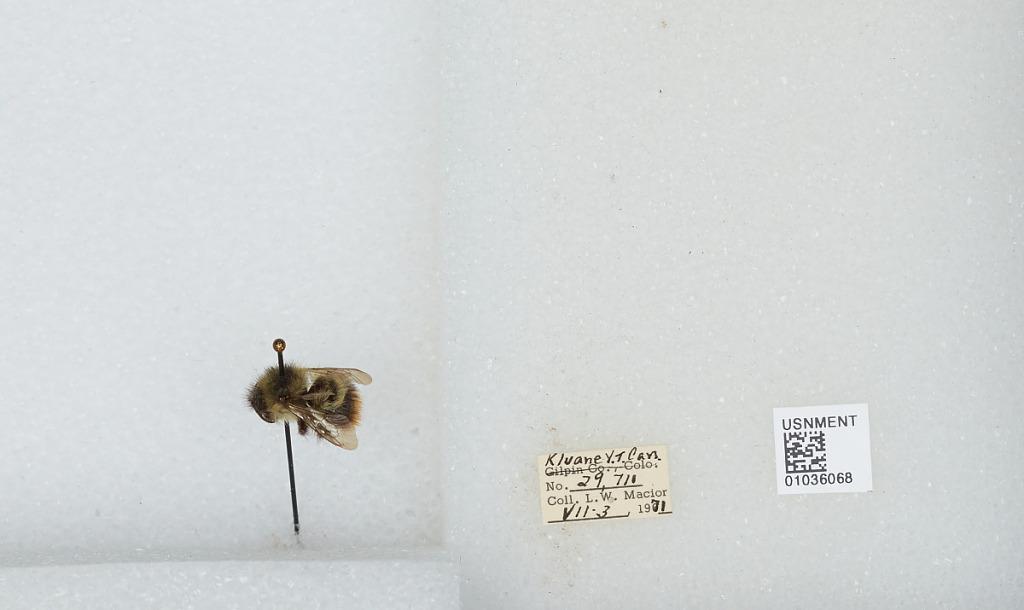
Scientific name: Bombus (Pyrobombus) mixtus Cresson
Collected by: L. Macior
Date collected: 1971-7-3
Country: Canada
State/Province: Yukon Territory
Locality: Kluane
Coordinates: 60.75, -139.5